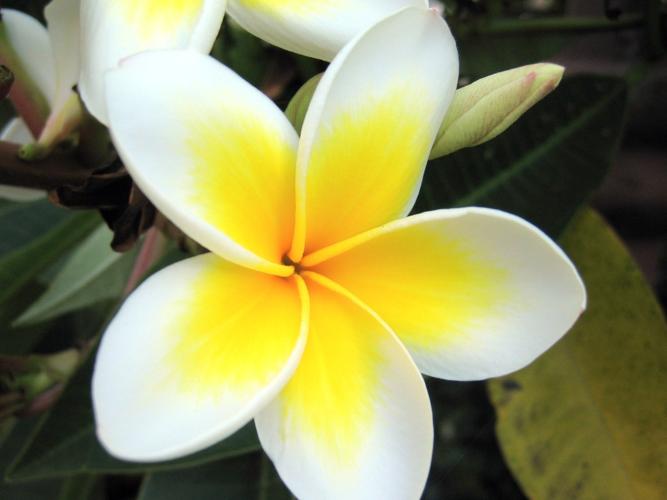
Label: frangipani